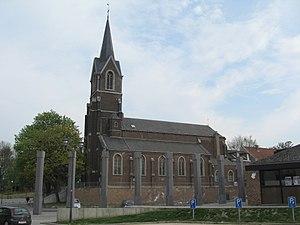
Eglise Saint-Rémy à Alleur
Le diocèse de Liège, dans la province de Liège en Belgique, compte 529 paroisses. Ces paroisses sont regroupées en unité pastorale, et certaines unités pastorales forment l'un des 17 doyennés.